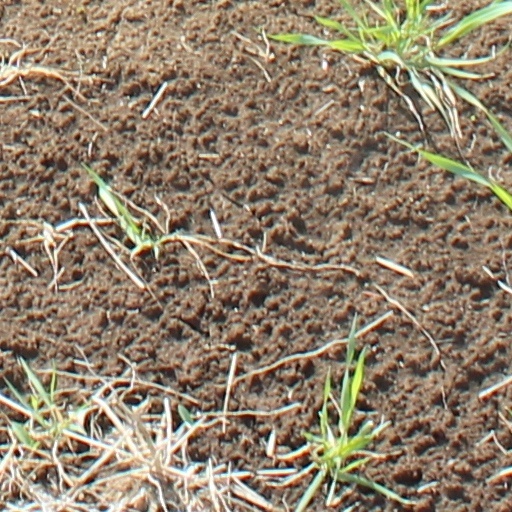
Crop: wheat